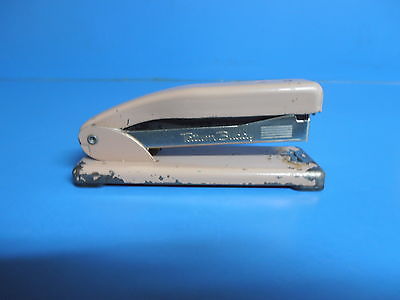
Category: stapler